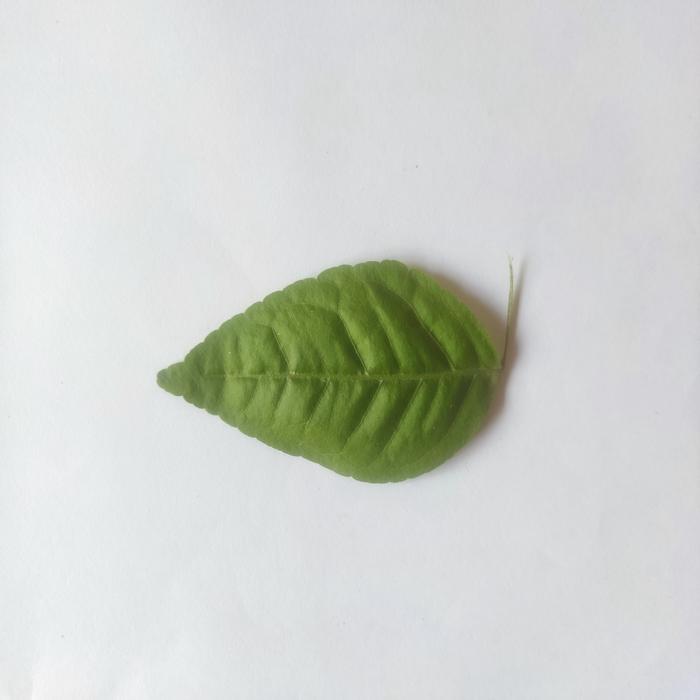
Crop: Aegle Marmelos
Leaf condition: Healthy_Leaf